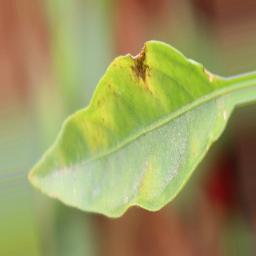
Label: healthy